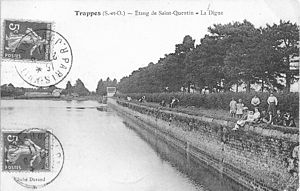
Étang de Saint-Quentin
Étang de Saint-Quentin i begyndelsen af det 20. århundrede
Étang de Saint-Quentin i begyndelsen af det 20. århundrede
Étang de Saint-Quentin er en kunstig sø på omkring 150 ha, der ligger cirka 20 km sydvest for Paris, i departementet Yvelines. Søen blev anlagt i slutningen af 1600-tallet som reservoir for søerne i haveanlægget ved Versailles. Akvædukten, der forbandt Étang de Saint-Quentin med Versailles, blev afskåret i 1978 i forbindelse med etableringen af byen Saint-Quentin-en-Yvelines.